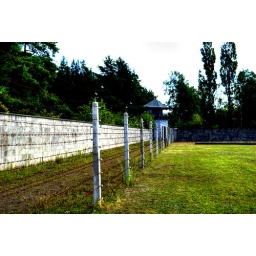
Here is the distance between the barbed wire and the wall is seen with a guard tower in the background...